Fiat

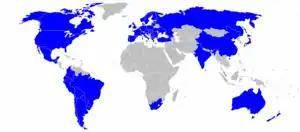
Countries with Fiat Automobiles dealers, 2012

Fiat's main market is Europe, mainly focused on Italy. Historically successful in building city cars and Superminis, currently Fiat has a range of models focused on those two segments (accounting for the 84% of its sales in 2011). Fiat does not currently offer any large family cars, nor executive cars: these market segments are to some extent covered by the Lancia, Alfa Romeo and Maserati brands, which Fiat also owns.